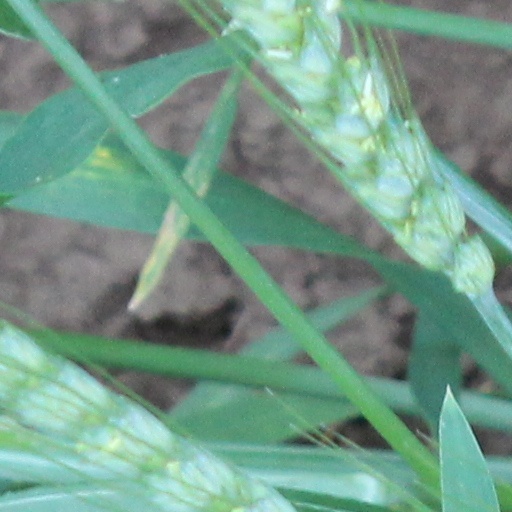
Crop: wheat